Melvil Poupaud

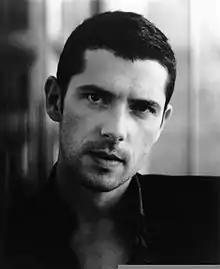
Poupaud in 2006

Poupaud was born in Paris, the son of Michel Poupaud and publicist Chantal Poupaud. He has an elder brother, Yarol, who is a musician.